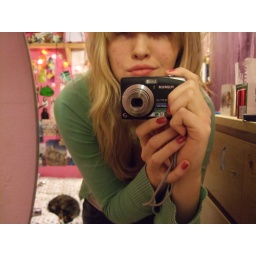
Taken in January 09 when my wall wasn't bare :(